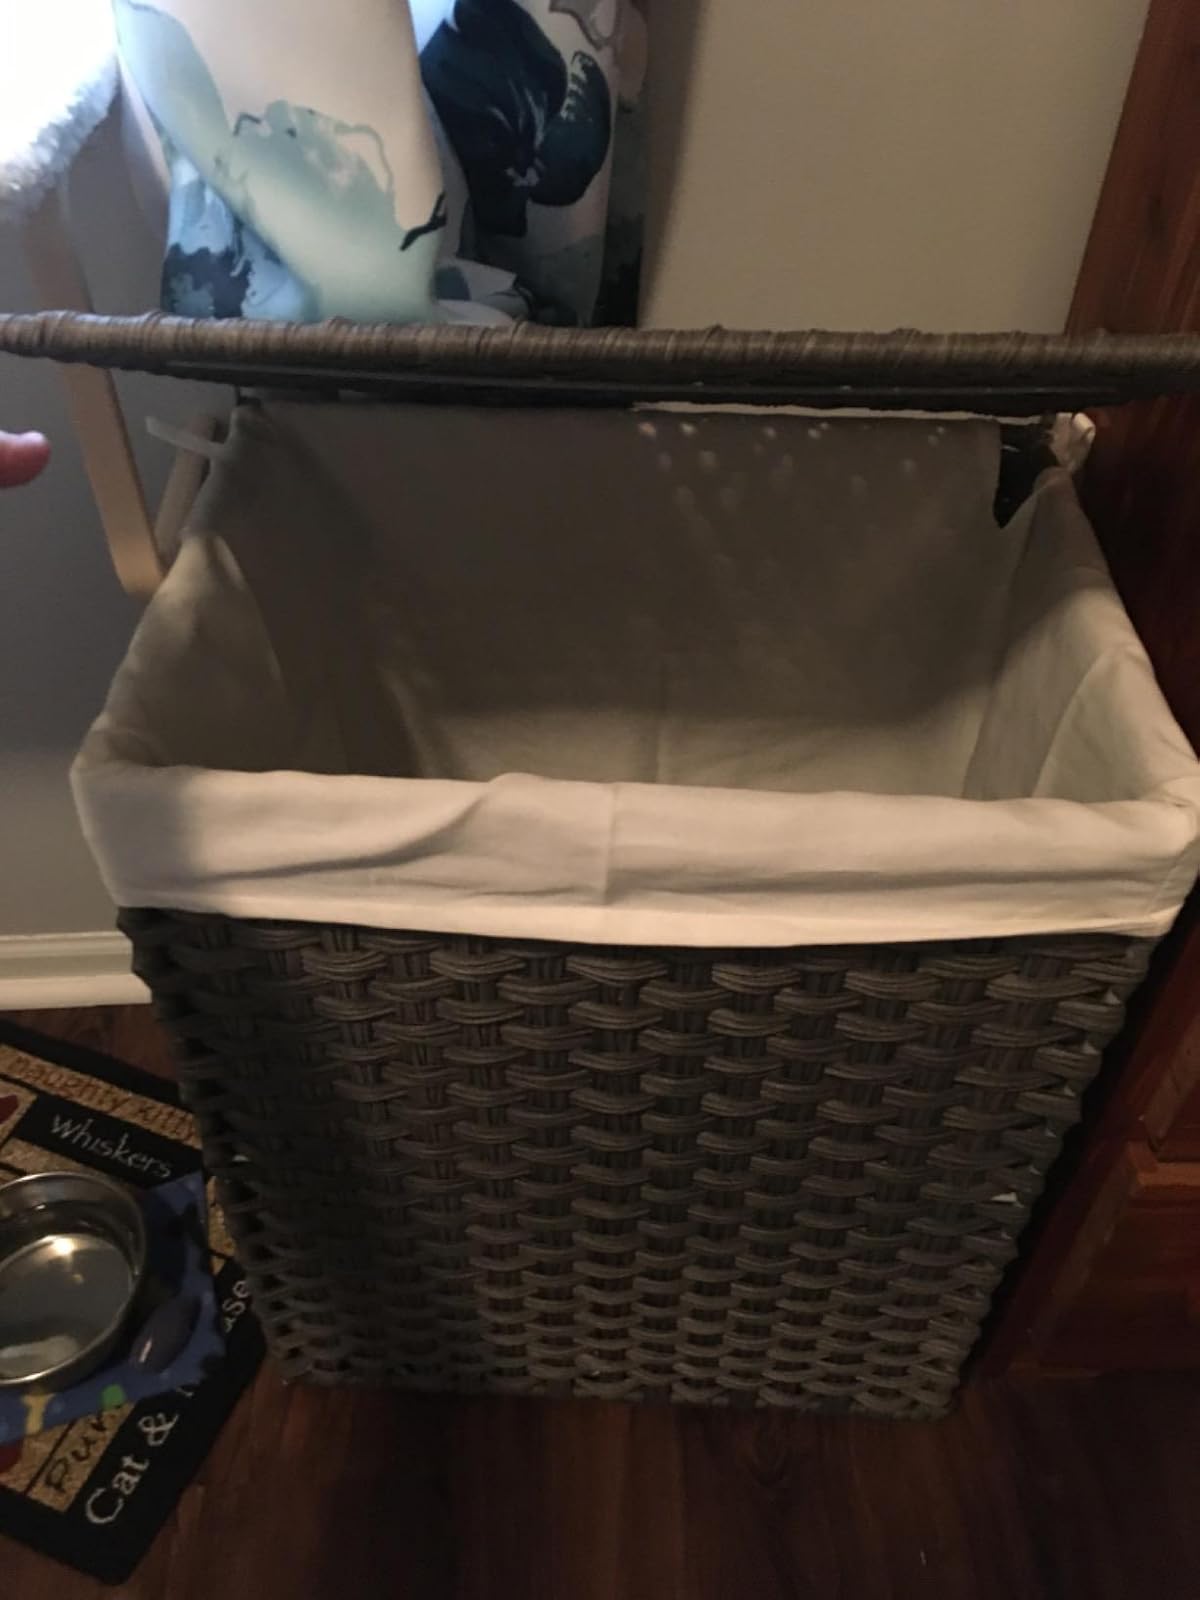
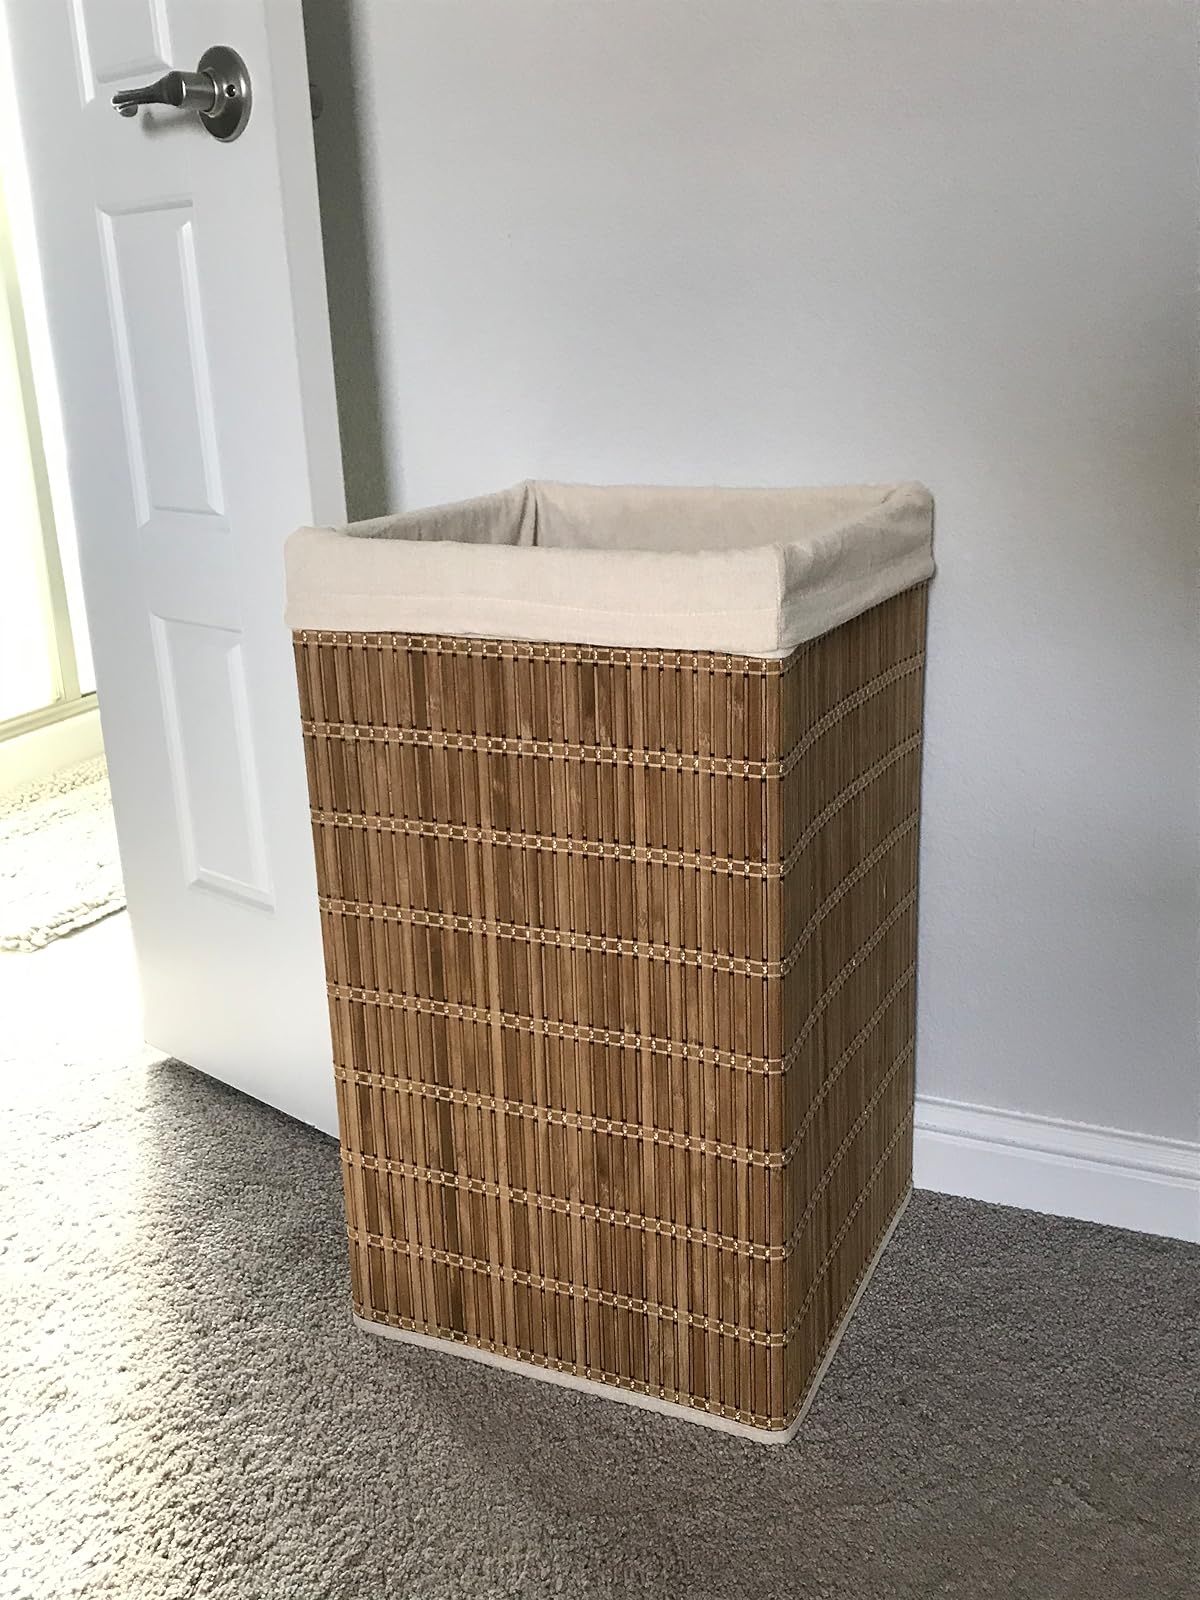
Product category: items_hamper
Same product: no